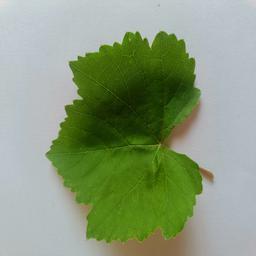
Label: Healthy Leaves